Lake Ranau

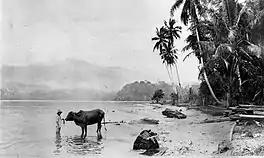
Lake Ranau in August 1926

Lake Ranau is a Pleistocene volcanic crater lake in Sumatra, Indonesia.